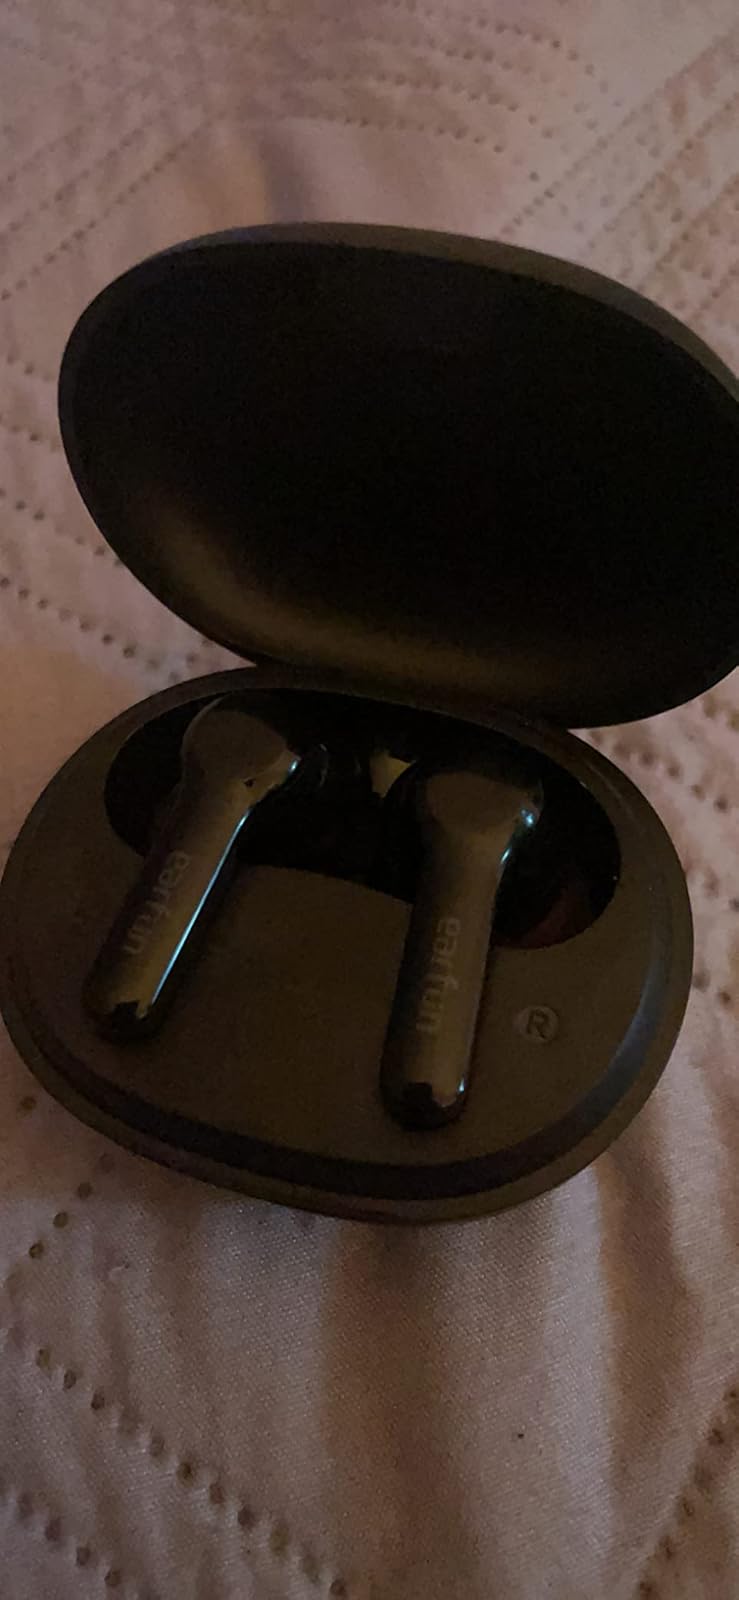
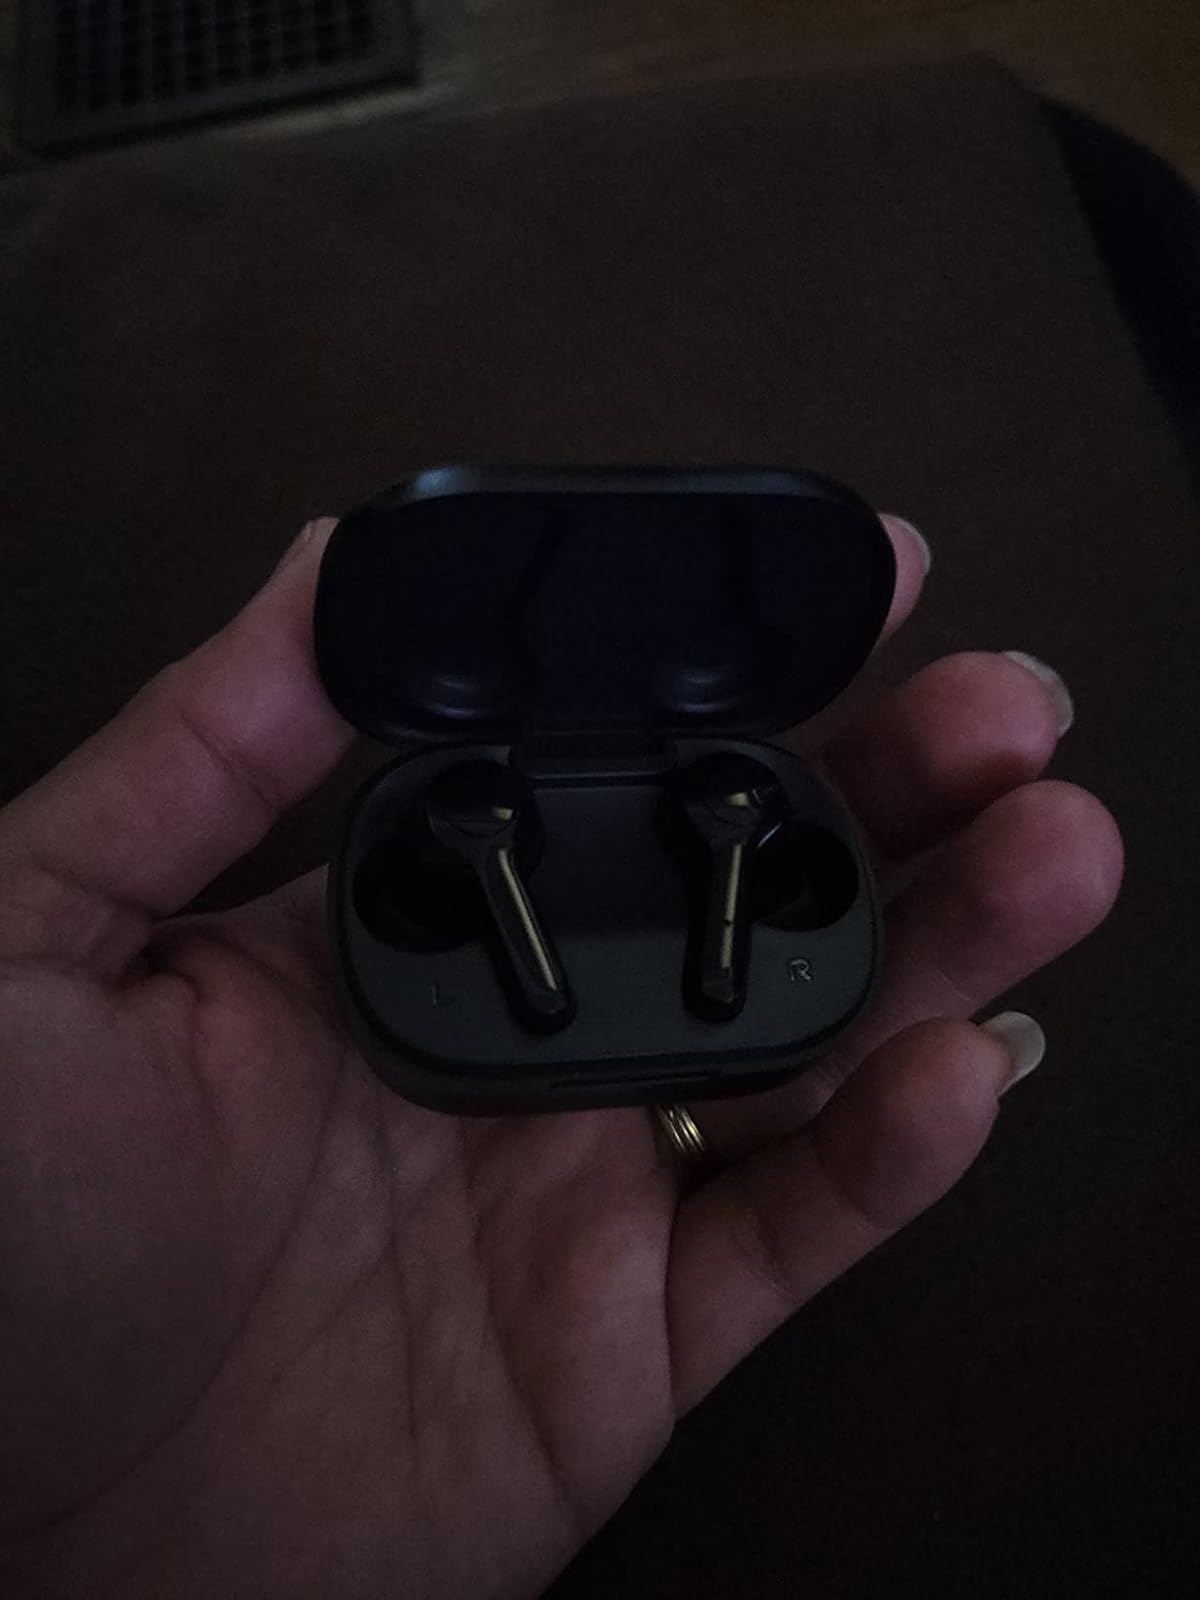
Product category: earbuds
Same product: no